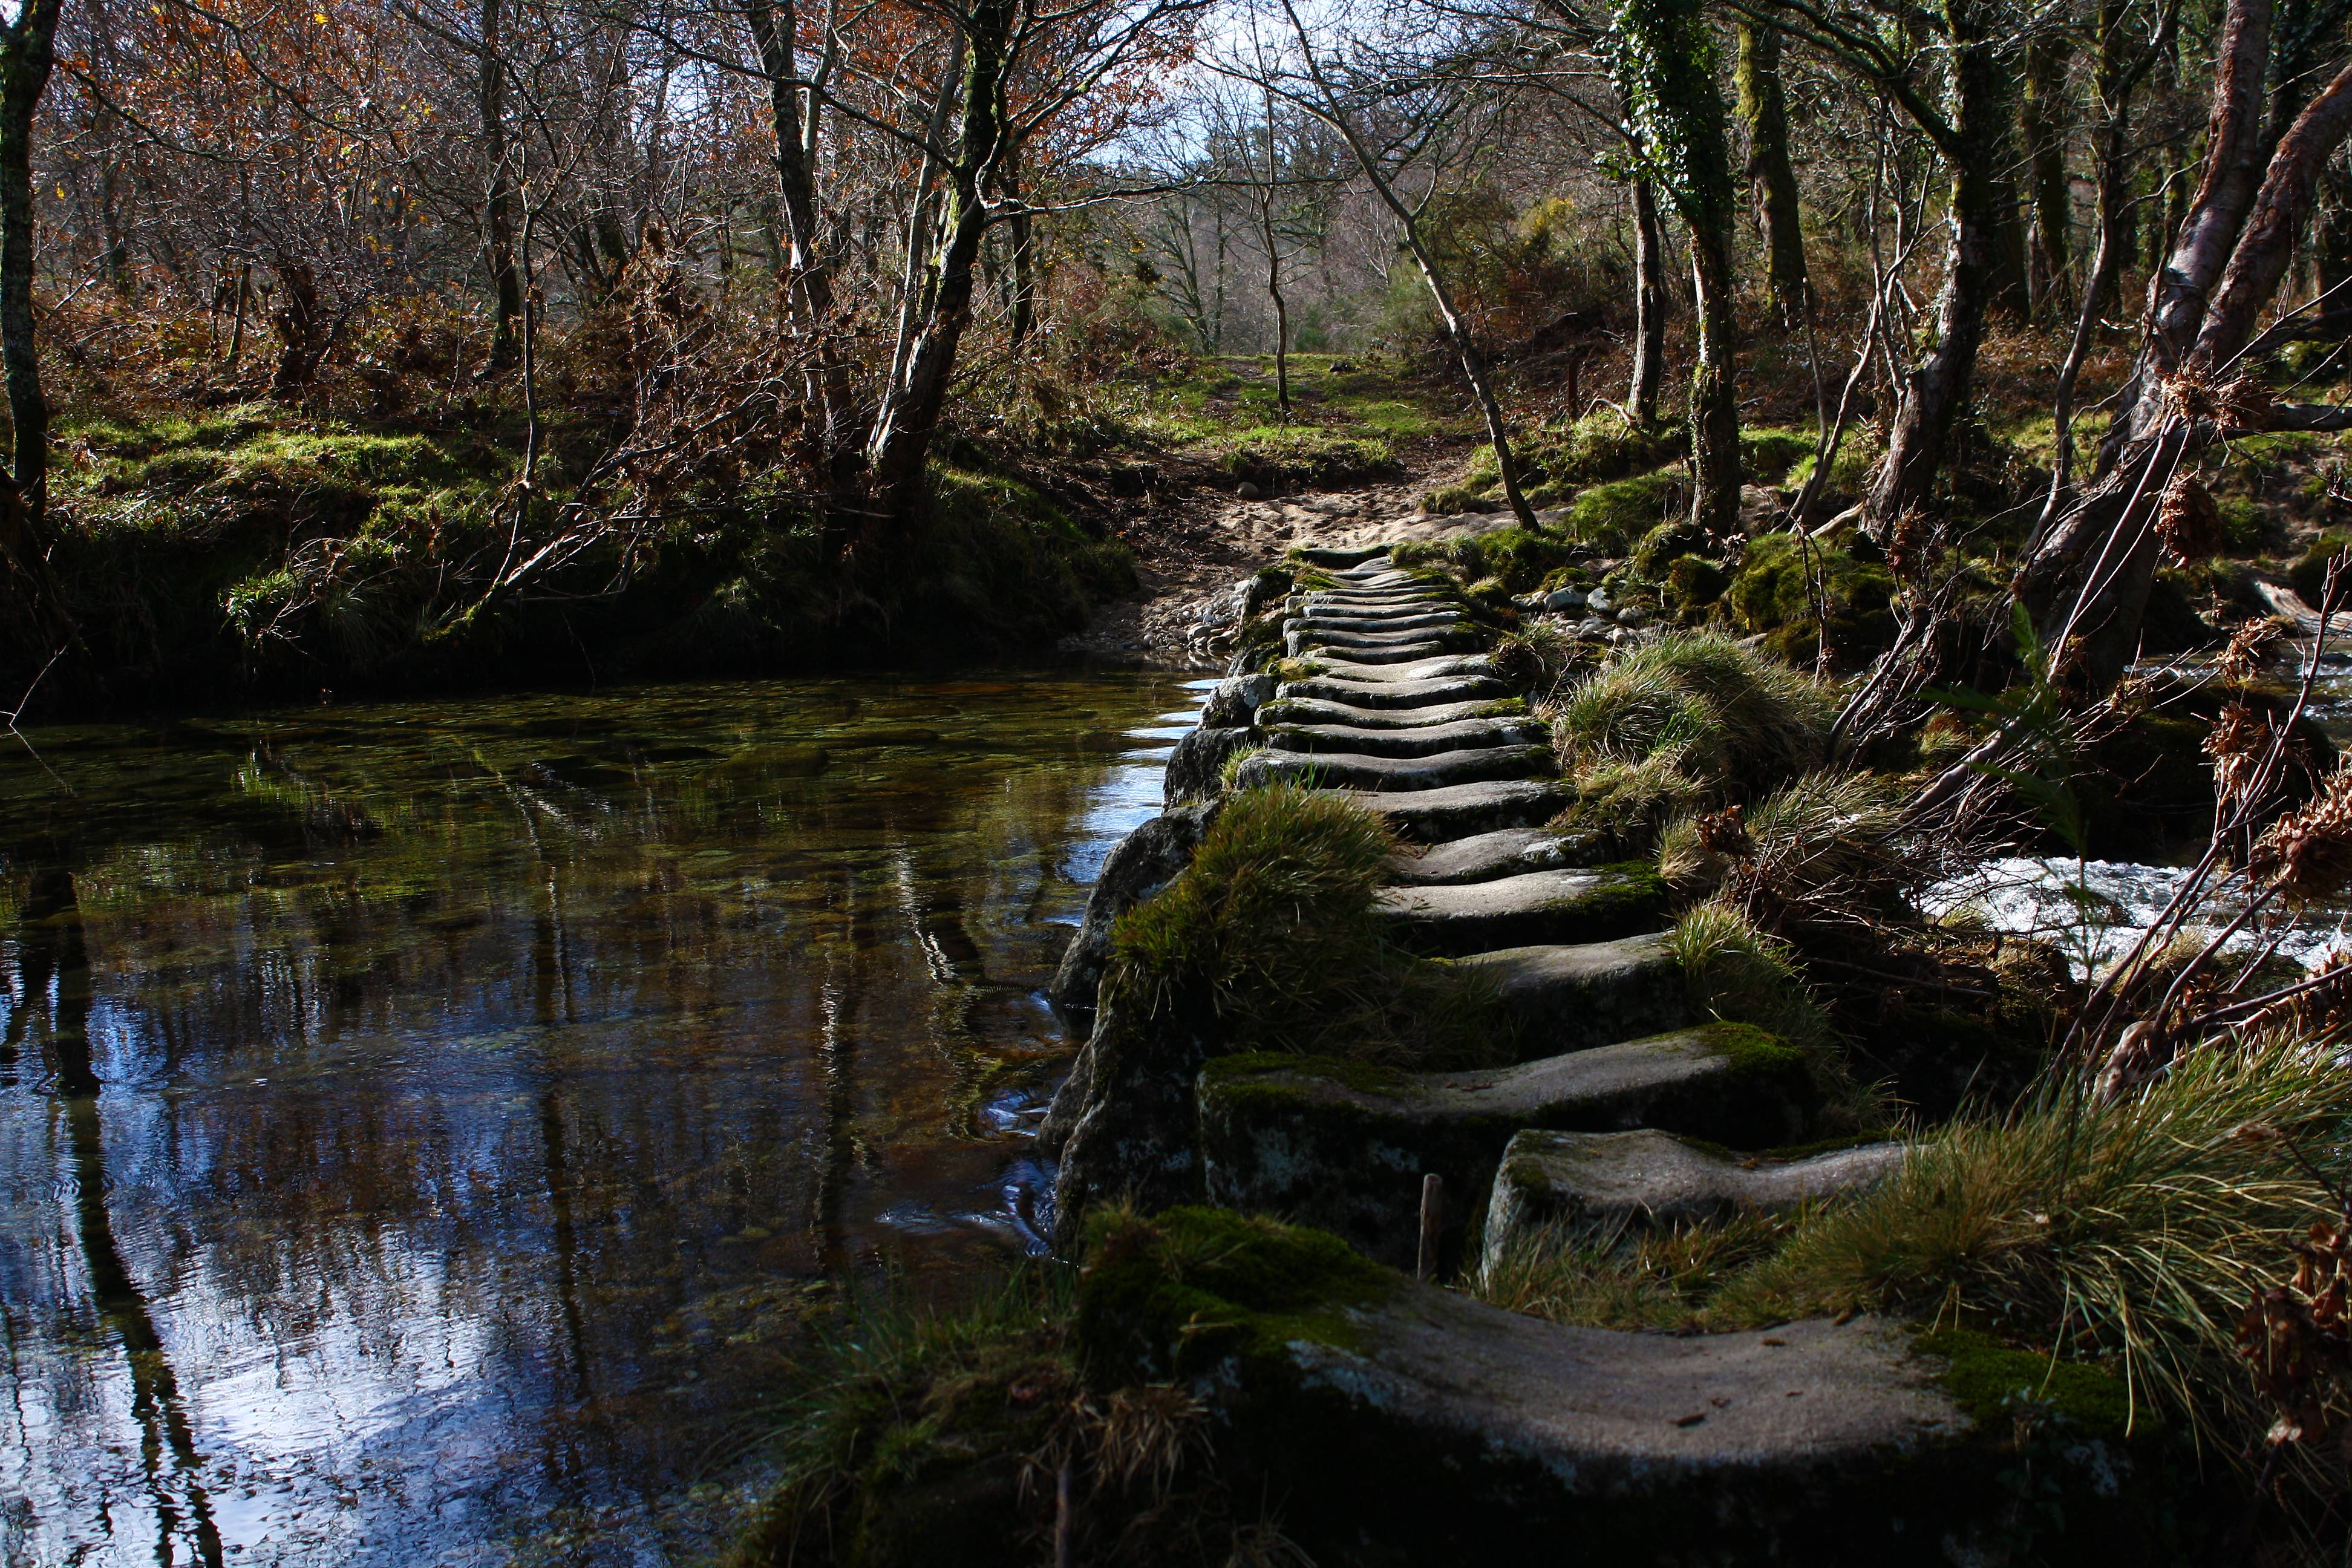
landscape, tree, water, nature, forest, creek, swamp, wilderness, leaf, river, pond, stream, reflection, autumn, body of water, spain, rainforest, wetland, galicia, pontevedra, woodland, habitat, water feature, ecosystem, watercourse, espana, ggl1, alama, canoneos500d, ruralgalicia, canoneos1000d, rioverdugo, poldras, natural environment, geographical feature, woody plant